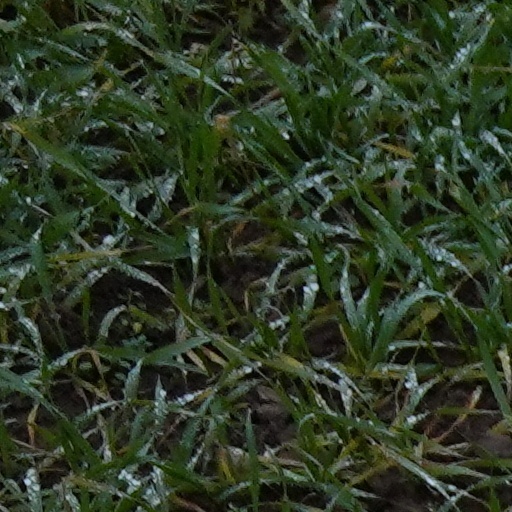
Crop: wheat